Tanja Erath

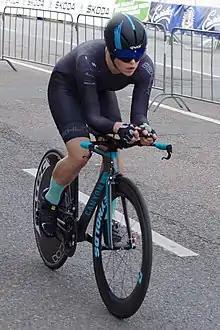
Erath in 2017

Tanja Erath (born 7 October 1989) is a German physician and former professional racing cyclist. During her professional cycling career, Erath rode for Canyon-SRAM and UCI Women's Continental Team .